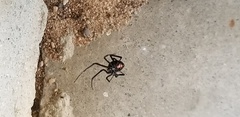
Species: Lactrodectus_hesperus